Describe the emotion expressed in this image:  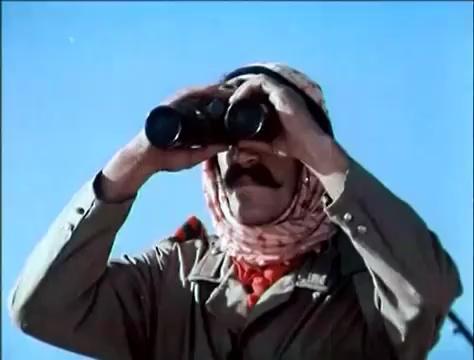
This person displays Suffering, valence and arousal with low intensity.